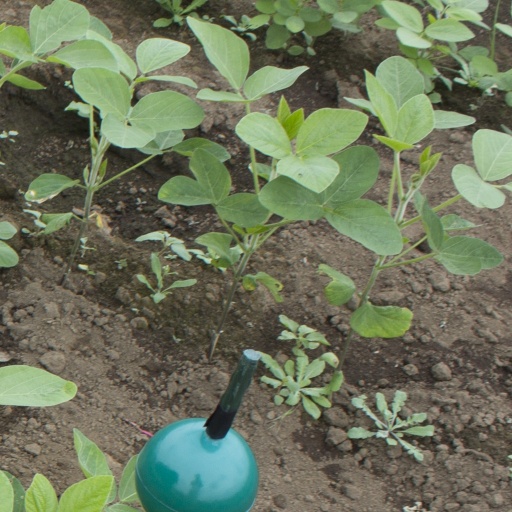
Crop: soybean